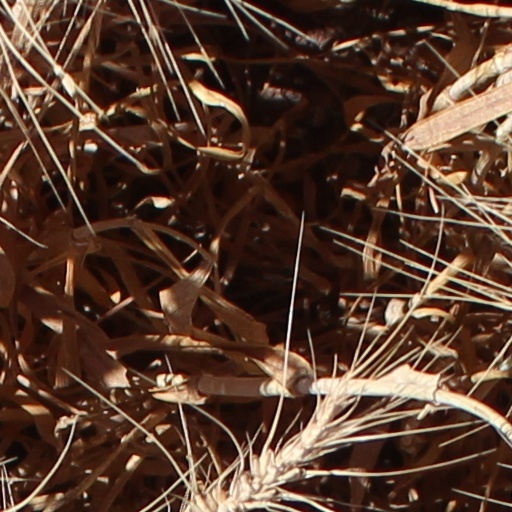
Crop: wheat